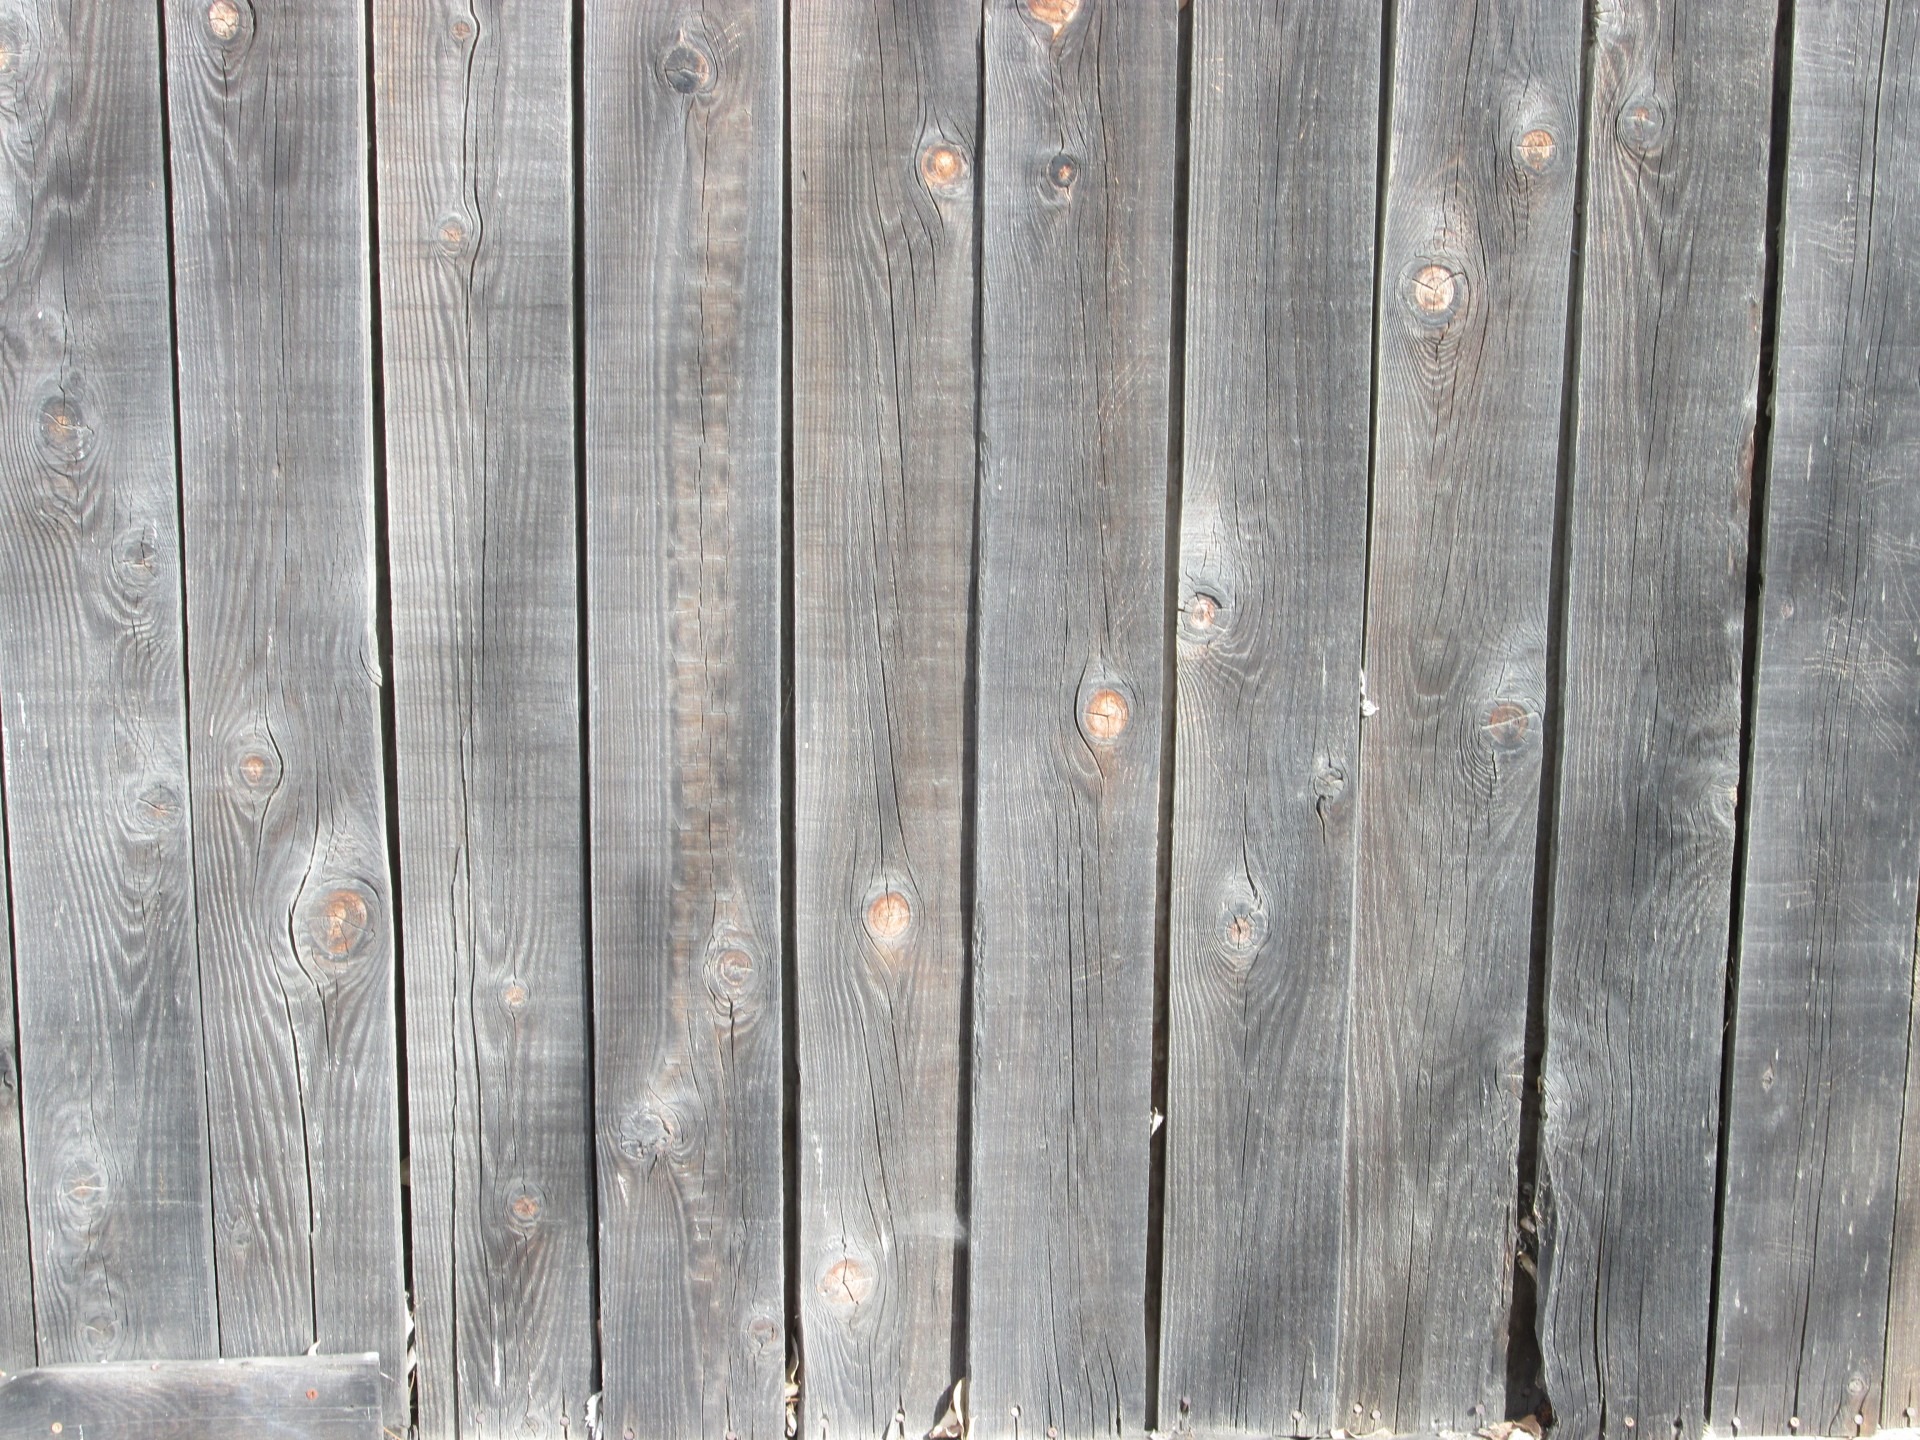
screen, fence, architecture, structure, board, wood, row, texture, plank, floor, wall, construction, pattern, line, natural, frame, fencing, property, rough, exterior, lumber, security, material, weathered, cracked, stain, background, hardwood, wooden, vertical, privacy, horizontal, barrier, timber, private, border, yard, secure, panel, picket, boundary, slats, flooring, wood flooring, dividing, outdoor structure, laminate flooring, wood stain